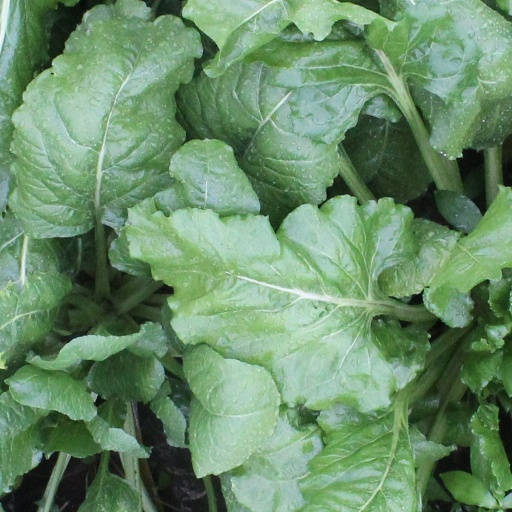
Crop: sugar beet